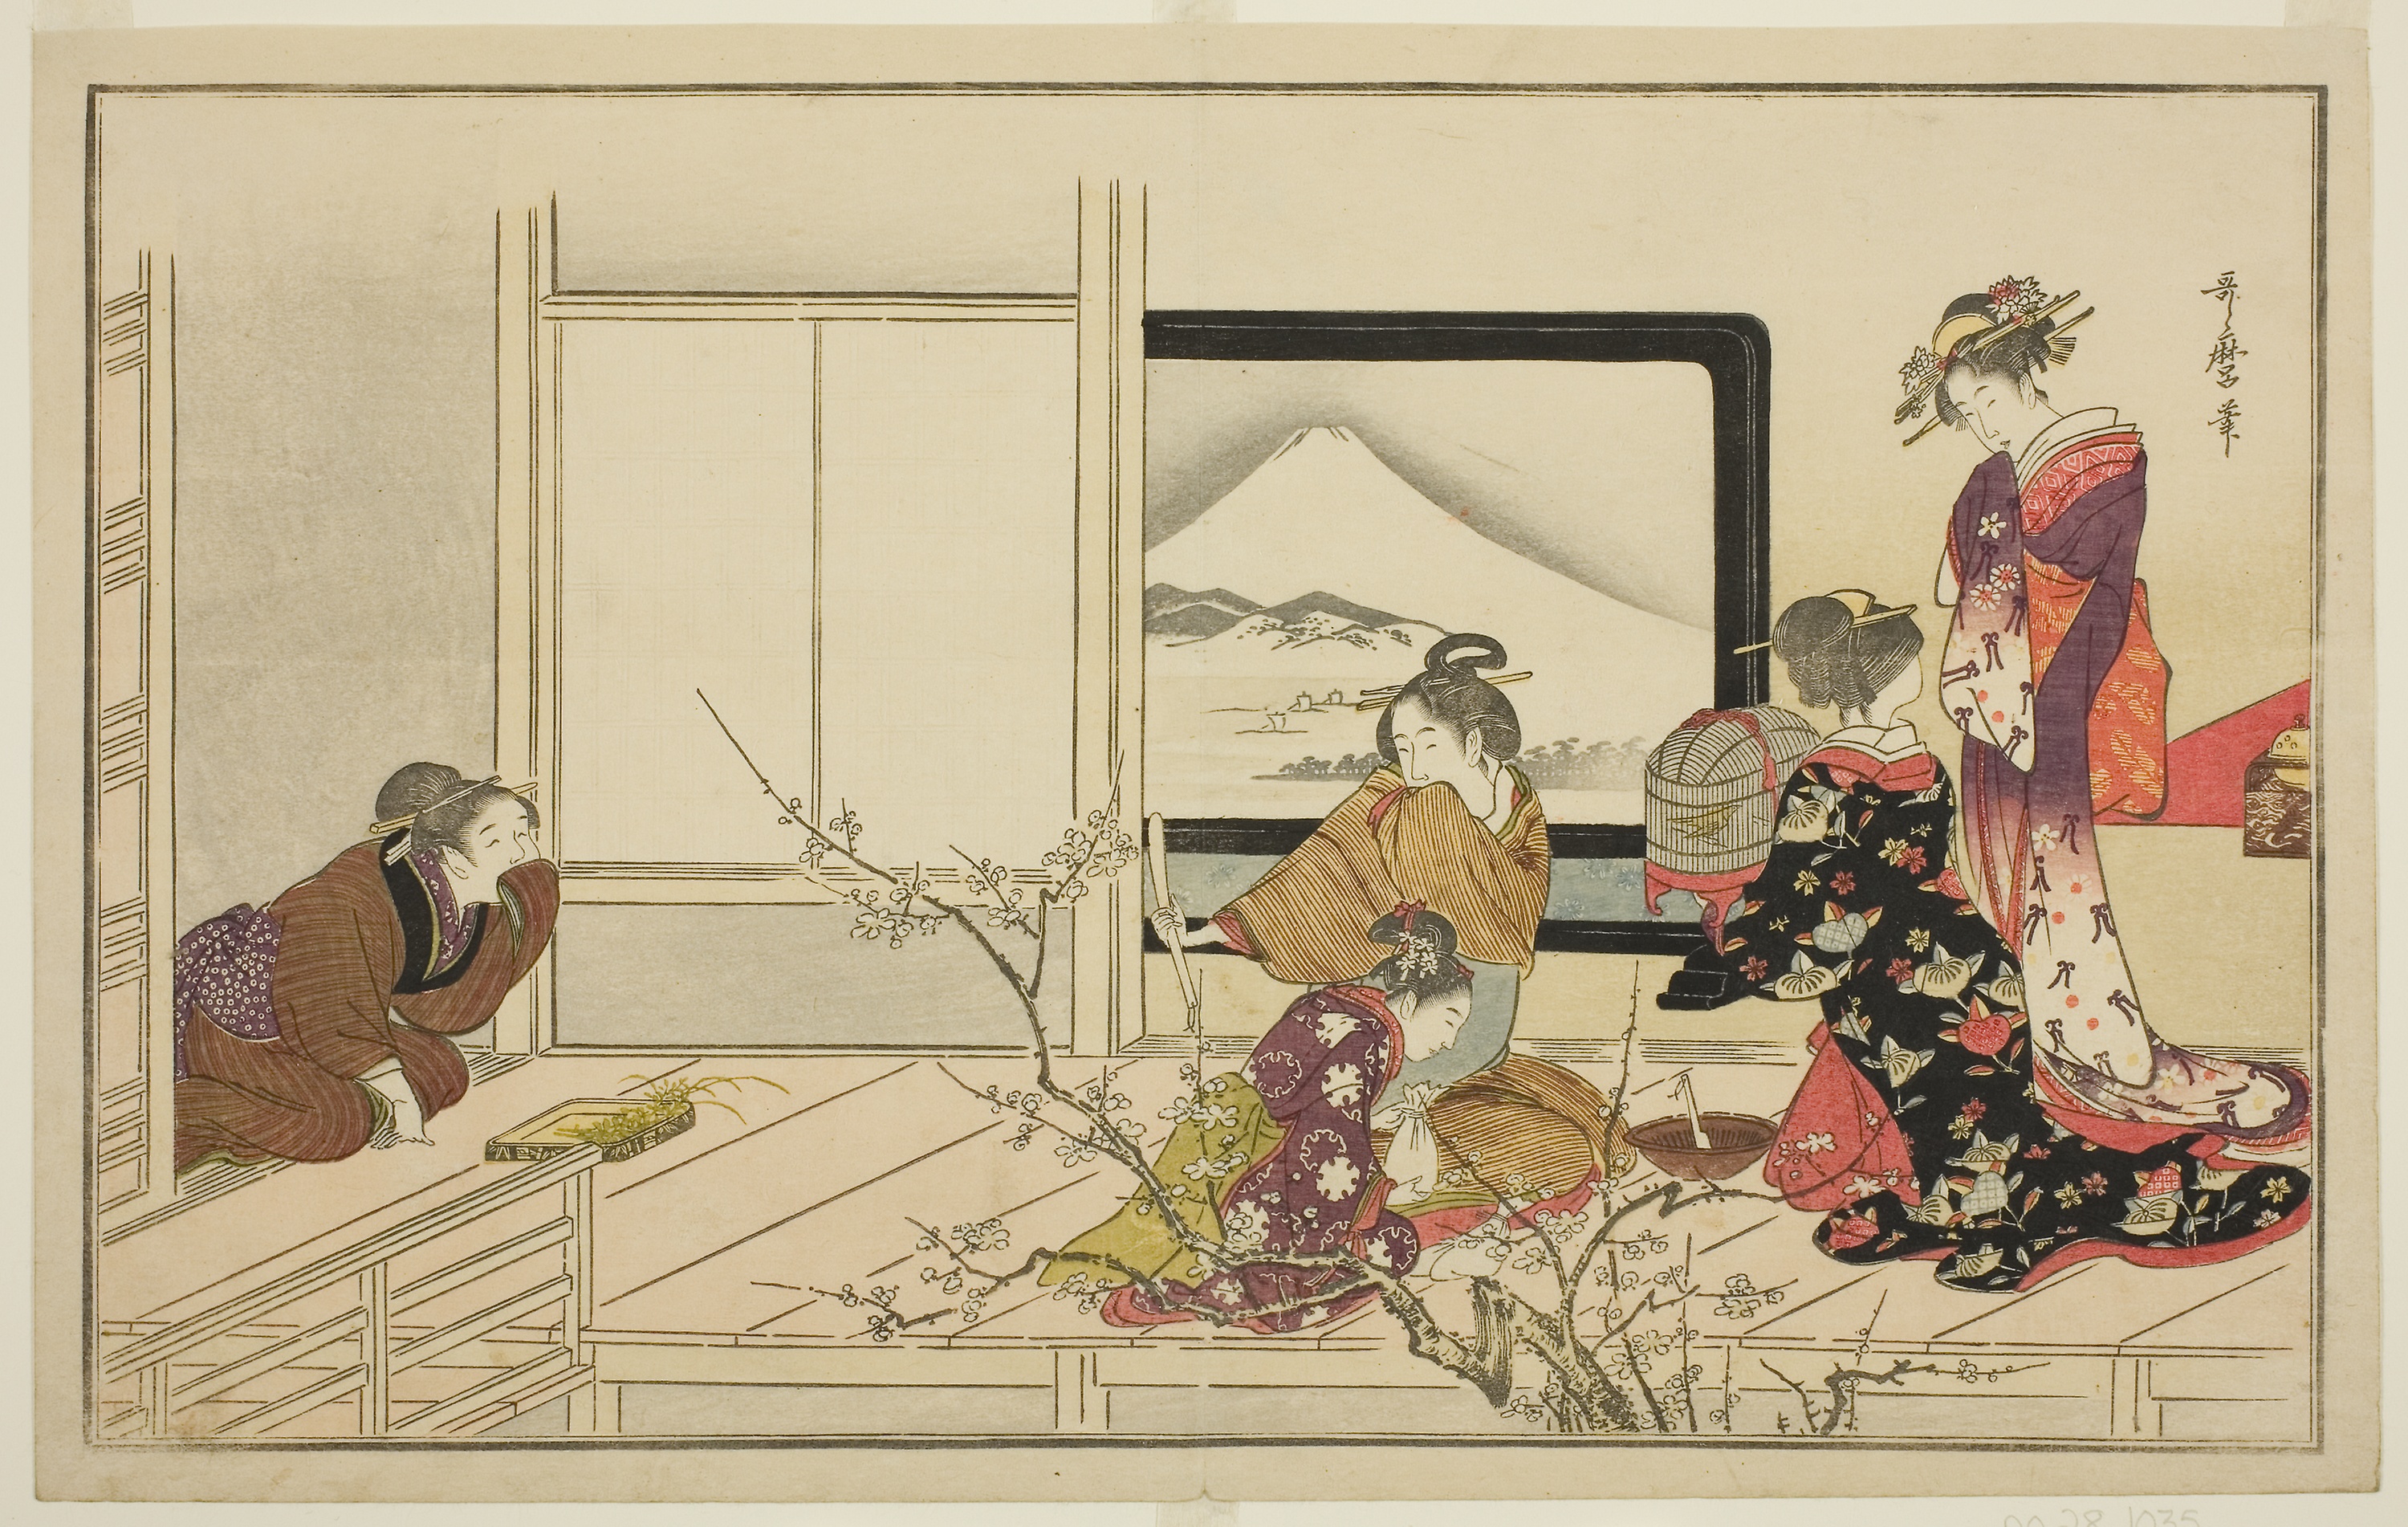
cartoon, illustration, art, painting